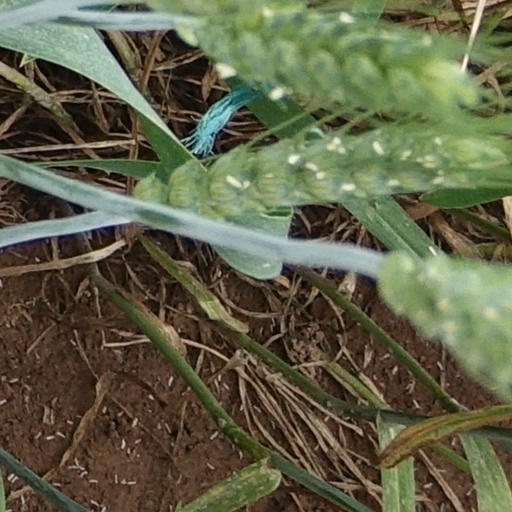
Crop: wheat